T-slot structural framing

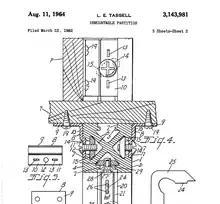
1964 patent demonstrating early use of extruded T-slot members.

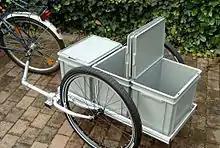
A bicycle trailer for bike-trekking with three Euroboxes and aluminium profile framing

T-slot structural framing is a framing system consisting of lengths of square or rectangular extruded aluminium, typically 6105-T5 aluminium alloy, with a T-slot down the centerline of one or more sides.